Richard Drauz

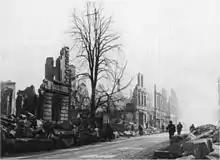
Street fighting in Heilbronn, April 1945

The final Battle of Heilbronn began on 4 April 1945. By 6 April, recognizing that the city center could not be held but refusing to accept defeat, Drauz disbanded his District Office, burned records and the Party Flag, and fled in two cars with a large escort. Upon reaching Schweinsbergstraße, the entourage saw white flags flying from five or six homes, including that of City Council member Karl Kübler. The inhabitants had been advised to raise the flags by retreating Wehrmacht troops, who had described the superior strength of approaching American forces. Drauz stopped the car and ordered, "get out, shoot, shoot everything!" Three companions indiscriminately shot at anyone who showed up at a window or opened a door. Kübler's wife Anna, standing protectively in front of her husband, was murdered, as well as Kübler himself, the 72-year-old pastor Gustav Beyer, and 46-year-old Elsa Drebinger. Heilbronn Dairy director Karl Weber, who barely escaped the hail of bullets, later reported that Kübler had been given authority by mayor Heinrich Gültig to surrender the city without a fight, but Drauz "was too powerful and would not allow surrender."